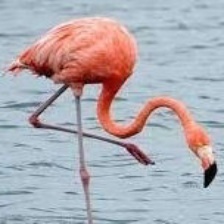
Species: AMERICAN FLAMINGO
Scientific name: PHOENICOPTERUS RUBER